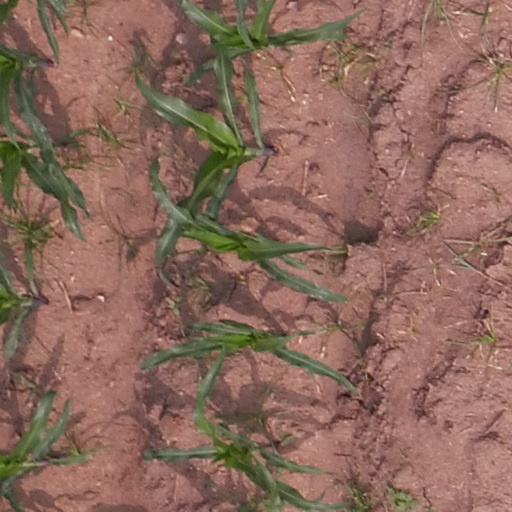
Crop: maize; corn